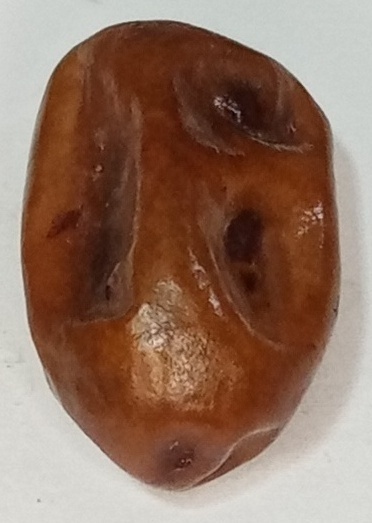
Variety: fasli-toto
Size: large
Grade: grade-1